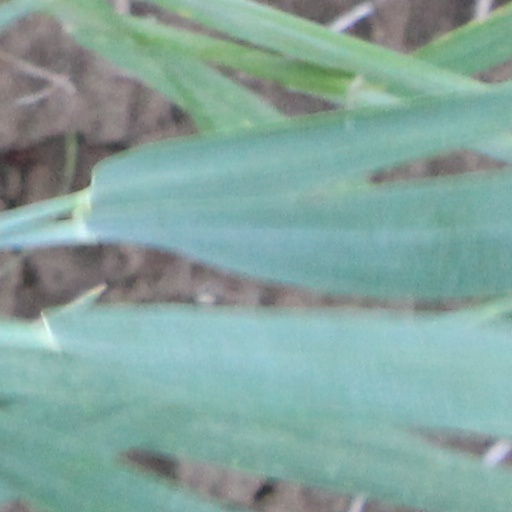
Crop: wheat